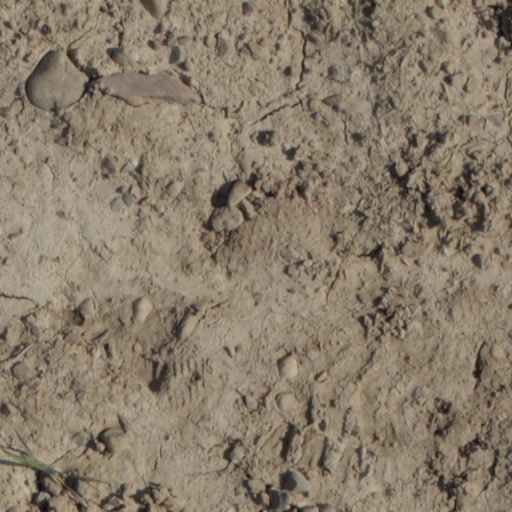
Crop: wheat